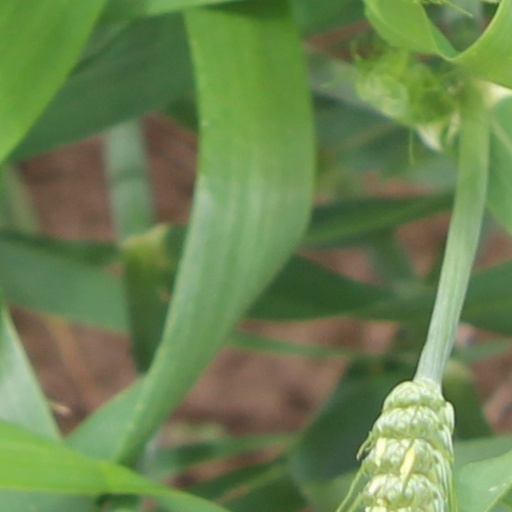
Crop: wheat